Rikiya Koyama

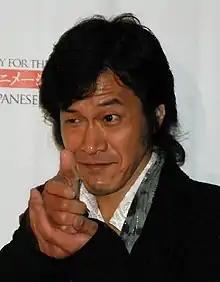
Koyama at Anime Expo 2012

is a Japanese actor, voice actor and narrator currently affiliated with Haiyuza Theatre Company. He has done popular voicing roles in "Hajime no Ippo", "Utawarerumono", "Kamen no Maid Guy" and "Yakuza", and has become well known for voicing Yamato in "Naruto Shippuden", Ging Freecss in "Hunter X Hunter" and Kogoro Mouri (second voice, 2009–present) in "Case Closed". In addition, he is known for voicing rather tall or massive inhuman villains like Coyote Starrk in "Bleach", Fukuro in "Fairy Tail" and Deep Sea King in "One Punch Man". He is the official dub-over artist of George Clooney, Kiefer Sutherland, Dwayne Johnson and Ma Dong-seok. In addition, he dubbed many roles of Denzel Washington, Keanu Reeves and Guy Pearce.